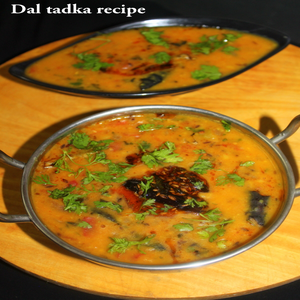
Dish: dal